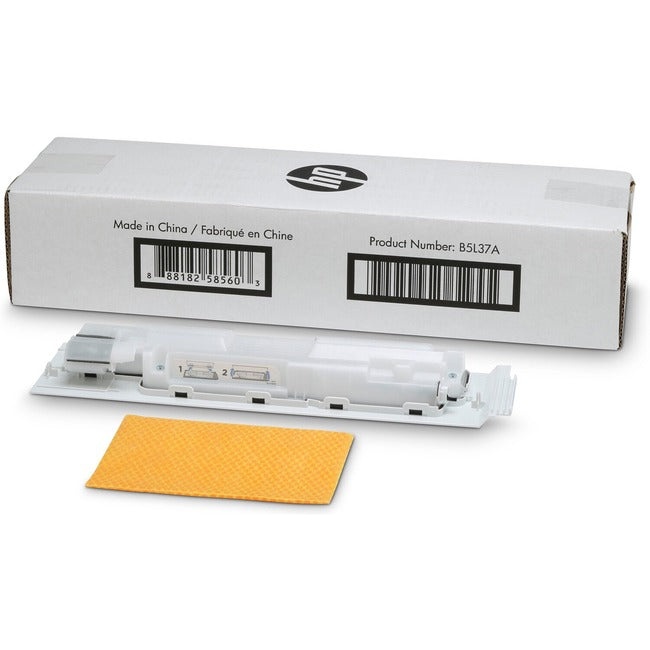
Hp Color Laserjet B5L37A Toner Collection Unit
HP Color LaserJet B5L37A Toner Collection Unit Stay productive and keep your printer up and running smoothly with the HP Color LaserJet Toner Collection Unit. It is designed for use with HP Color LaserJet Enterprise M553dh, M553dn, M553n, M553x, MFP M577dn, MFP M577f; and Color LaserJet Enterprise Flow MFP M577z. Replace the toner collection unit when the product control panel prompts you. Toner collection unit is designed for a single use. Capacity is 54,000 pages. Compatible with HP Color LaserJet Enterprise M553dh, M553dn, M553n, M553x Works in Color LaserJet Enterprise MFP M577dn, MFP M577f Also for use in Color LaserJet Enterprise Flow MFP M577z Promotes efficient operation Product Type: Toner Collection Kit Brand Name: HP Compatibility: HP Color LaserJet Enterprise Printers: M552dn M553x M553dn M553n Manufacturer: HP Inc. Product Name: Color LaserJet B5L37A Toner Collection Unit Manufacturer Part Number: B5L37A Manufacturer Website Address: http://www.hp.com Packaged Quantity: 1 Each Additional Warranty Information: Parts Only Limited Warranty: 90 Day
Brand: HP Inc.
Category: Electronics > Print, Copy, Scan & Fax > Printer, Copier & Fax Machine Accessories > Printer Consumables > Printer Maintenance Kits